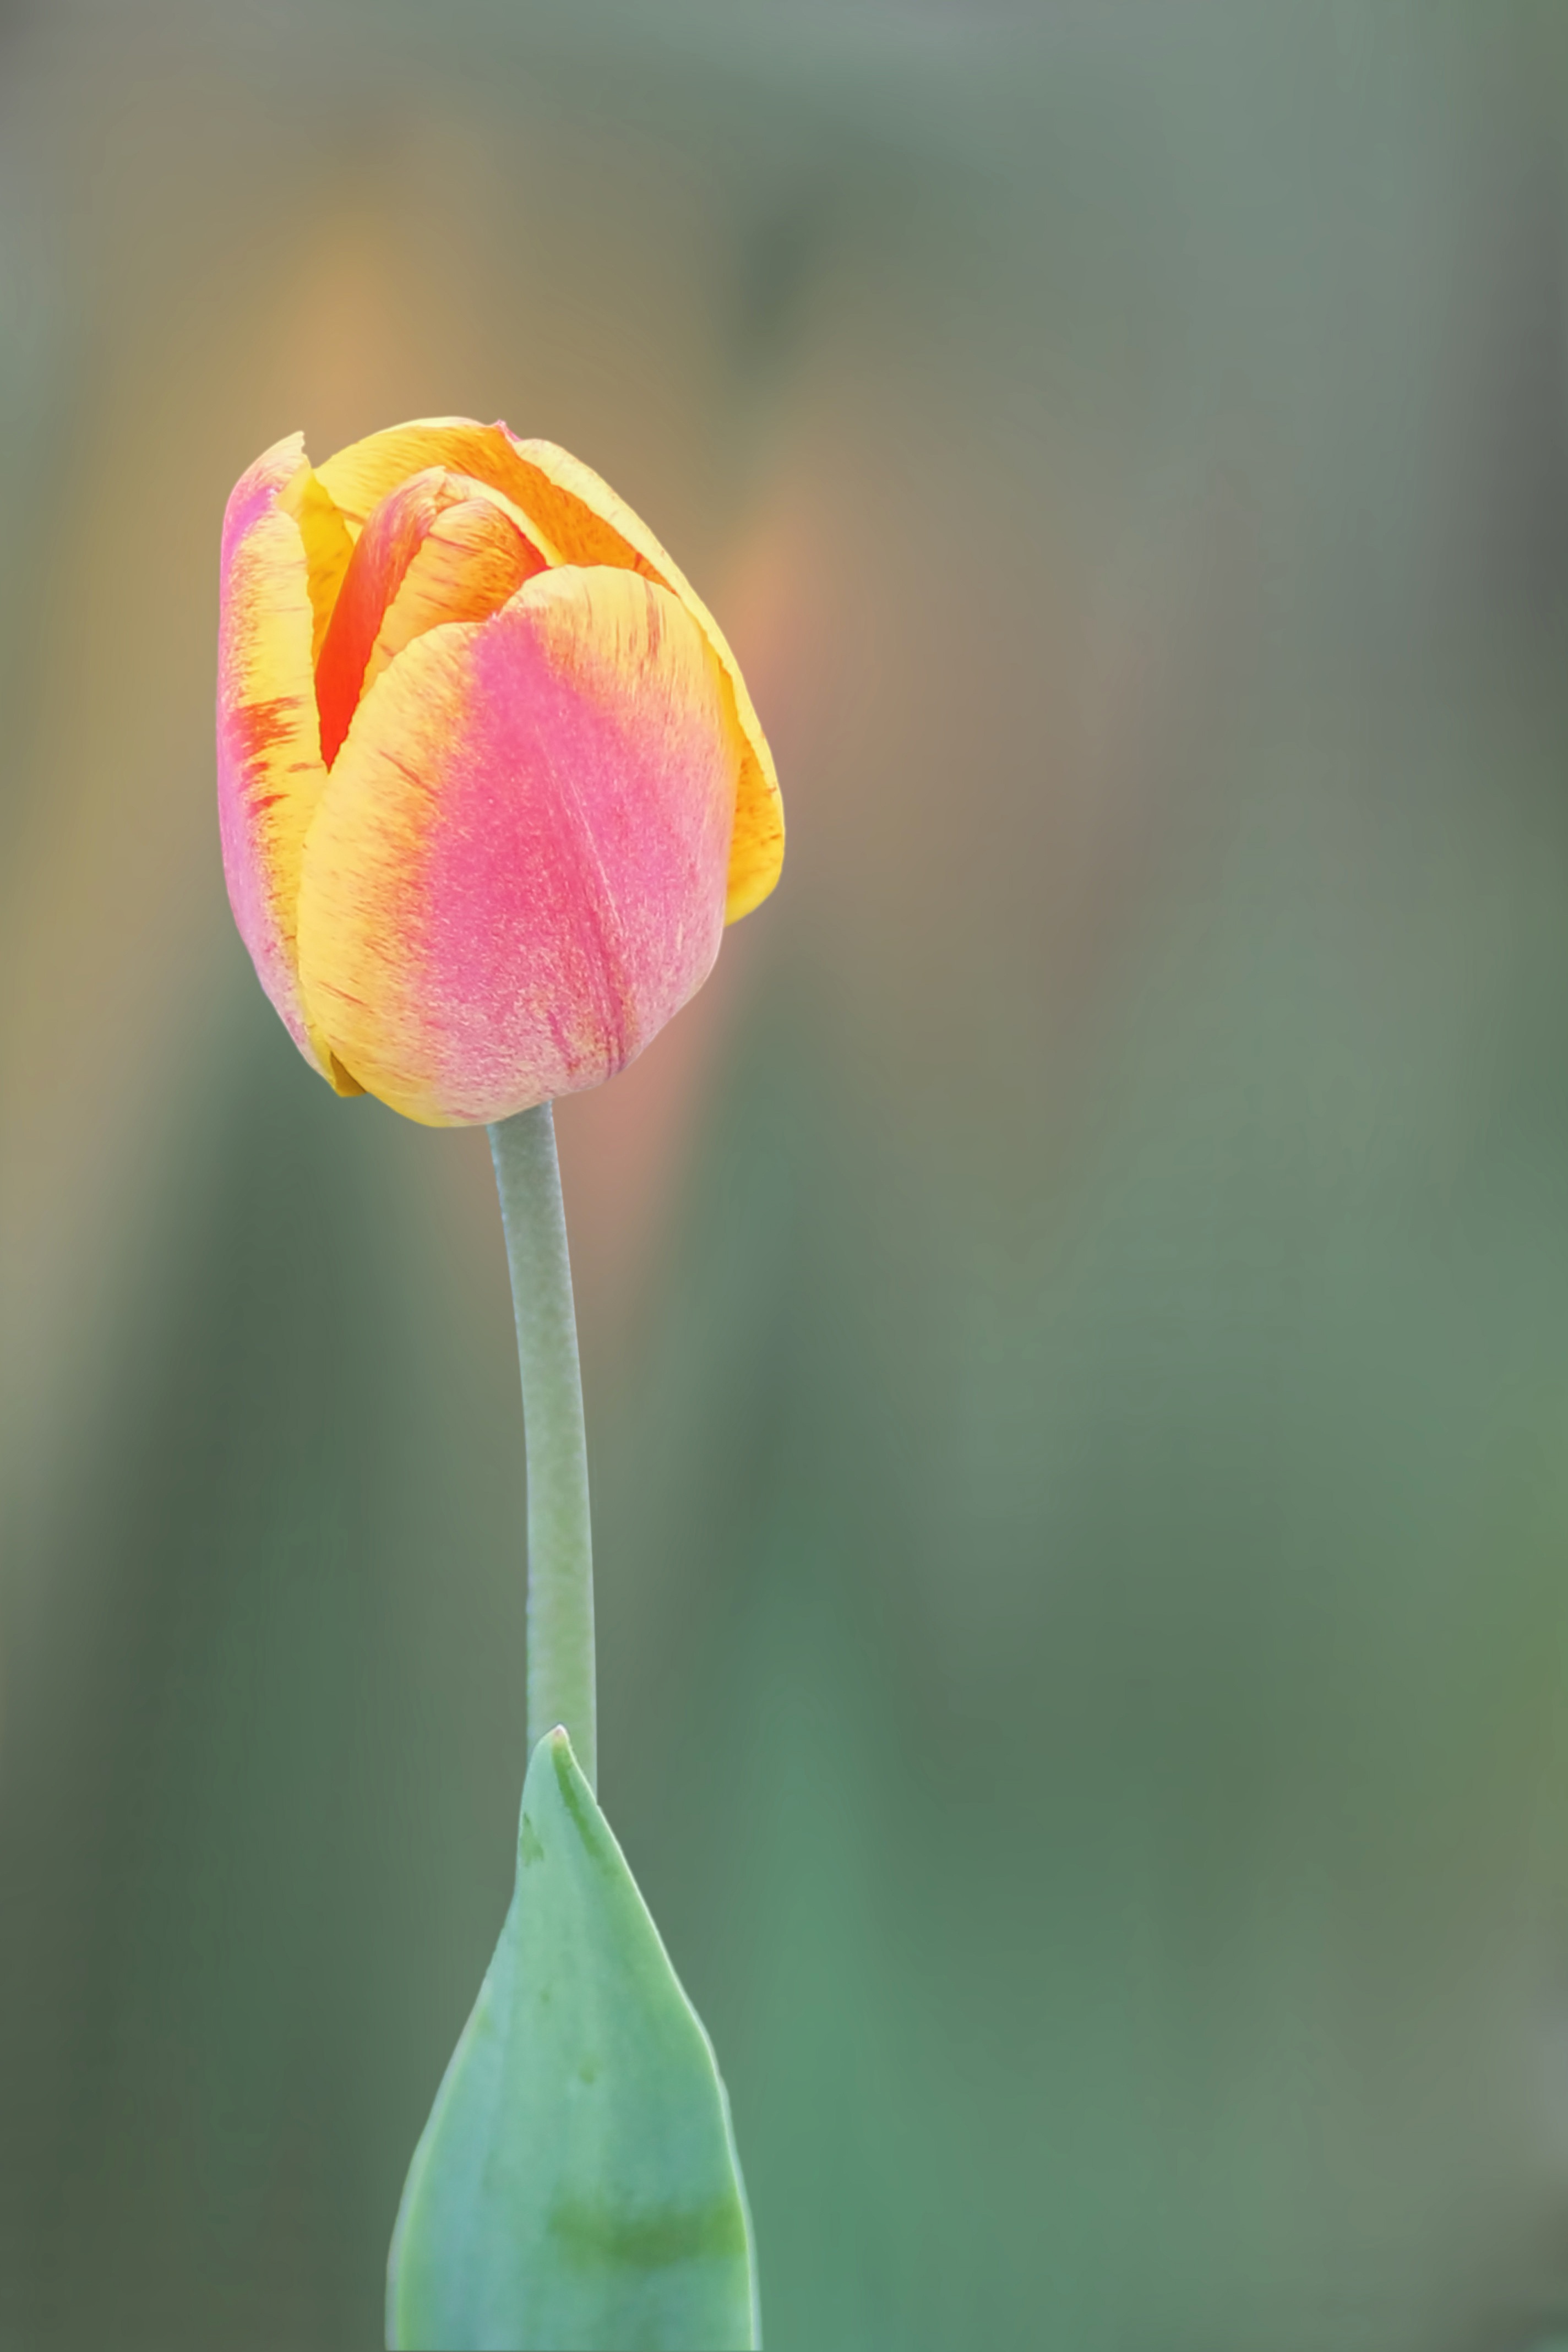
blossom, plant, photography, leaf, flower, petal, bloom, tulip, spring, yellow, flora, close up, bud, spring flower, macro photography, flowering plant, red yellow, plant stem, land plant